List of tobacco products

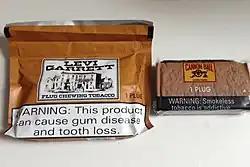
Levi Garrett and Cannon Ball brands of plug chewing tobacco

Nasal snuff comes in several consistencies, or "grinds", depending on how finely pulverized the tobacco leaves used to produce snuff are rendered: fine ("fin"), medium-fine to medium ("demi-gros"), and coarse ("gros").